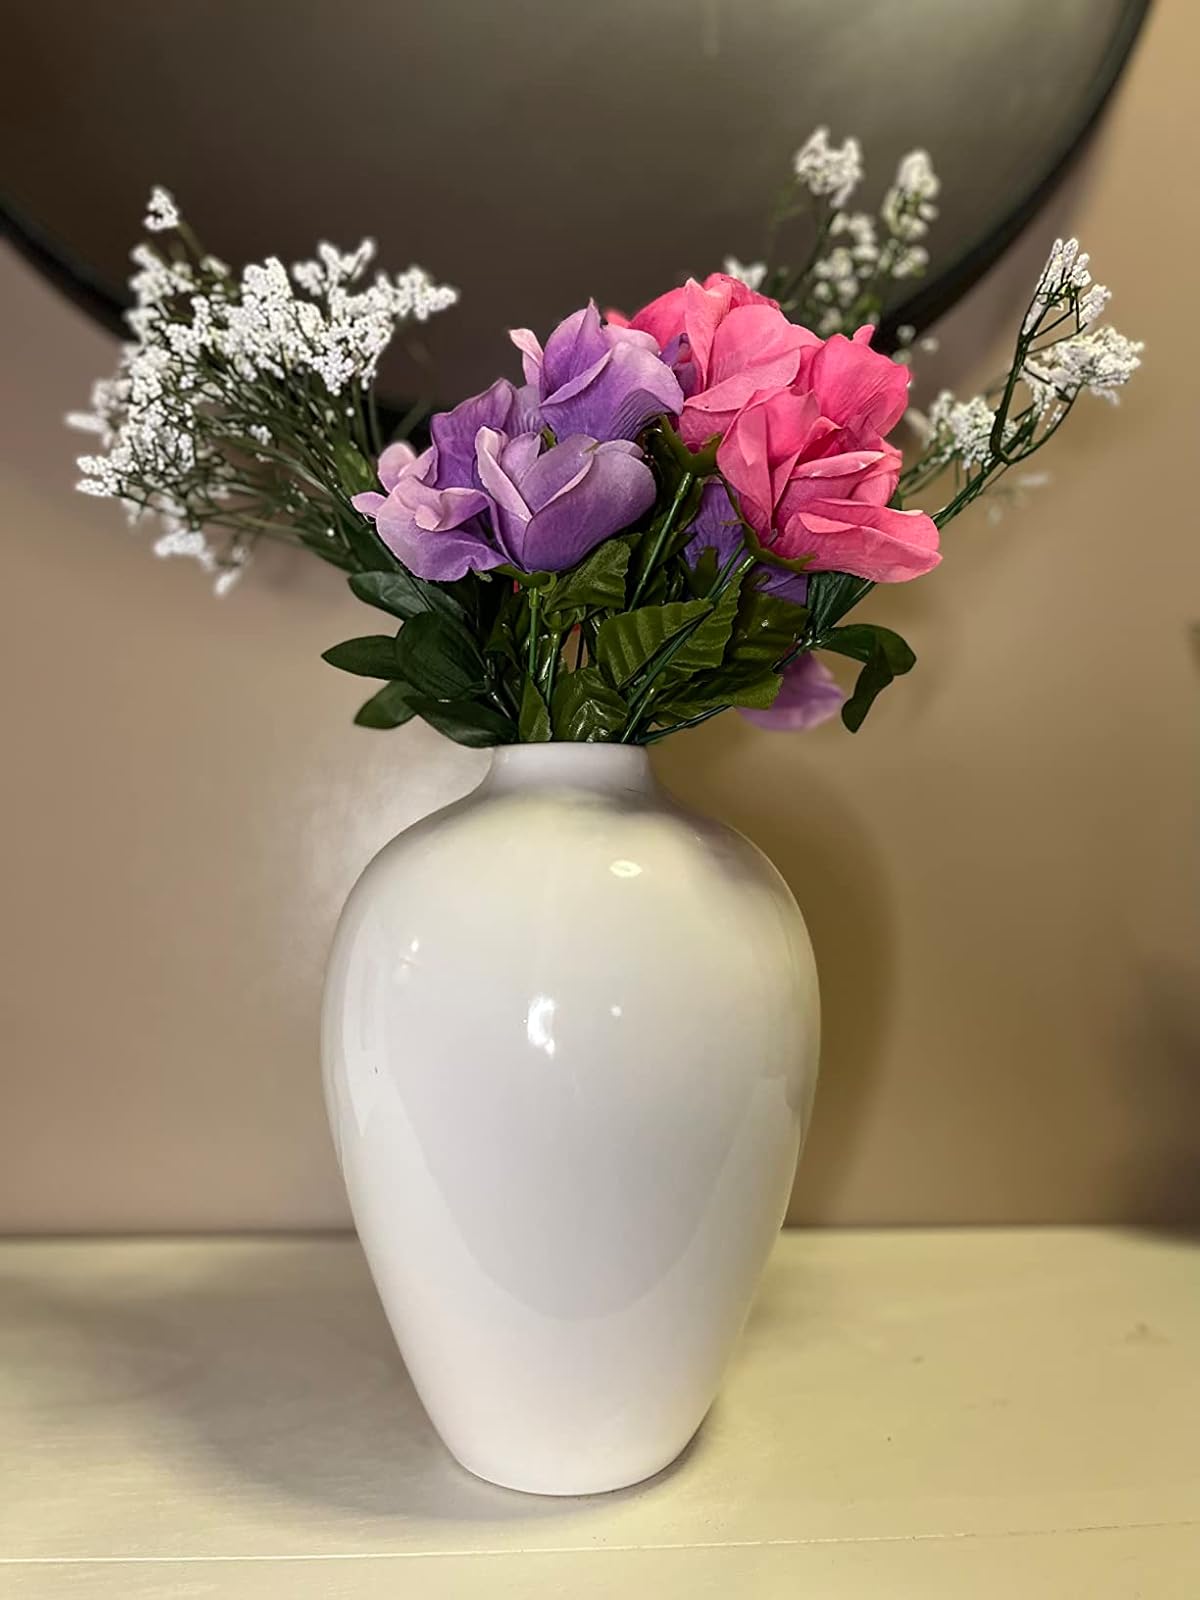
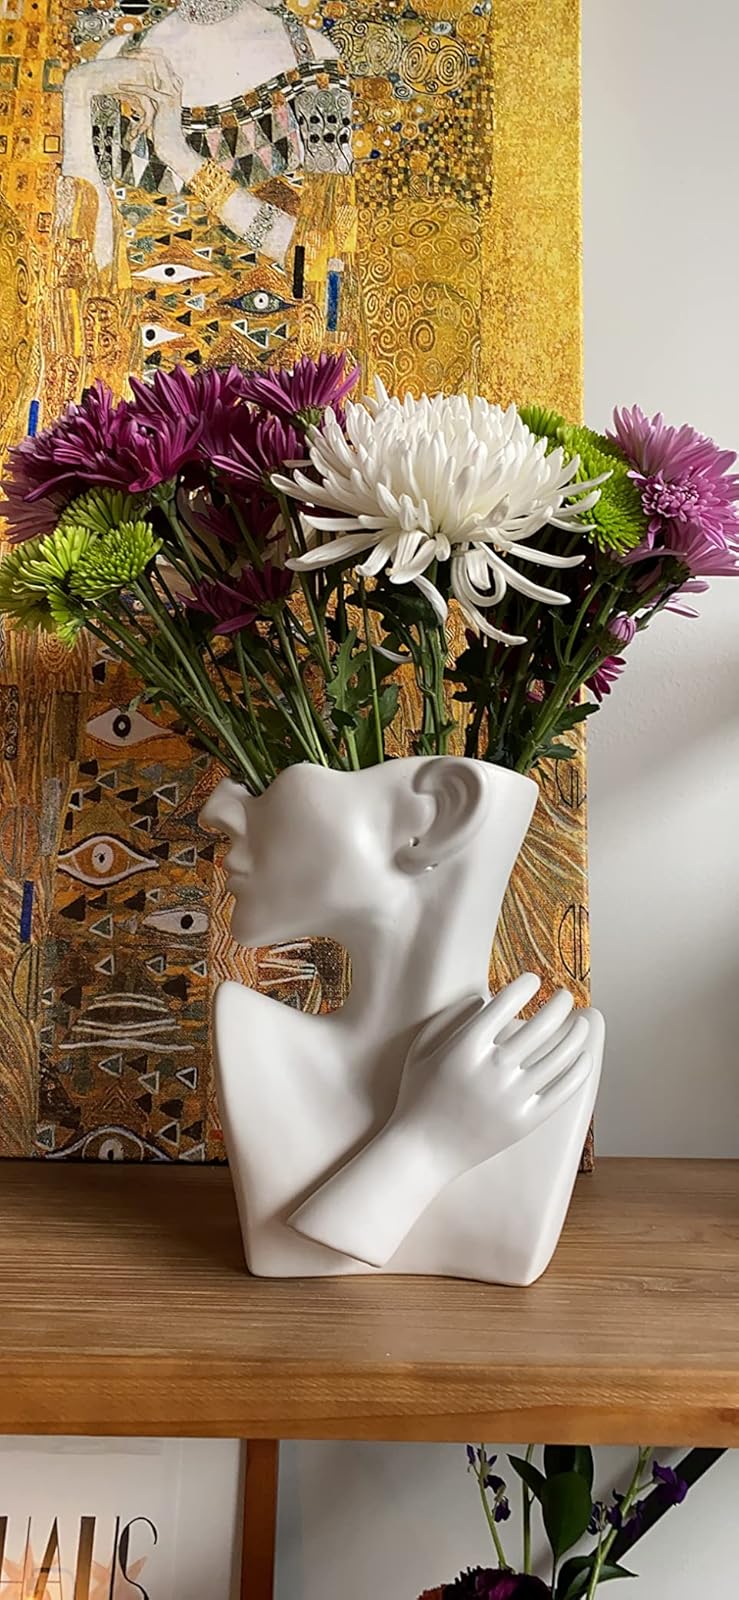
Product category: vase
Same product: no